Pediment

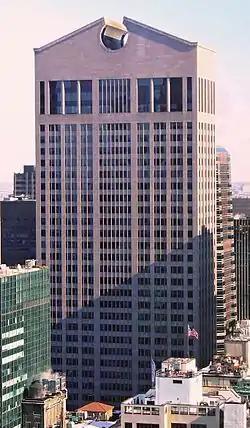
550 Madison Avenue, New York, by Philip Johnson, 1981-1984

Pediments became extremely common on the main facades of English country houses, and many across northern Europe; these might be placed over a porch with columns, or simply decorations to an essentially flat facade. In England, if there was any sculpture within the tympanum, it was often restricted to a coat of arms.